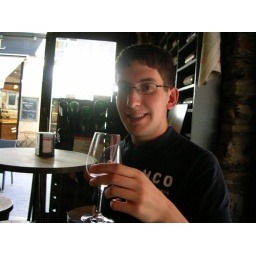
At the wine bar in Nantes..This glass was: Mout de raisin partiellement fermente &amp;quot;why not&amp;quot; v. lebreton